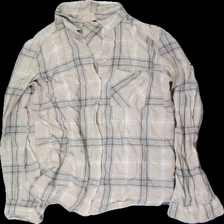
View: front
Type: Shirt
Category: Ladies
Brand: Missing
Colors: Beige, Grey, White
Material: 100% cotton
Pattern: Other
Cut: Regular
Season: Spring
Stains: Minor
Price range: <50
Recommended usage: Export